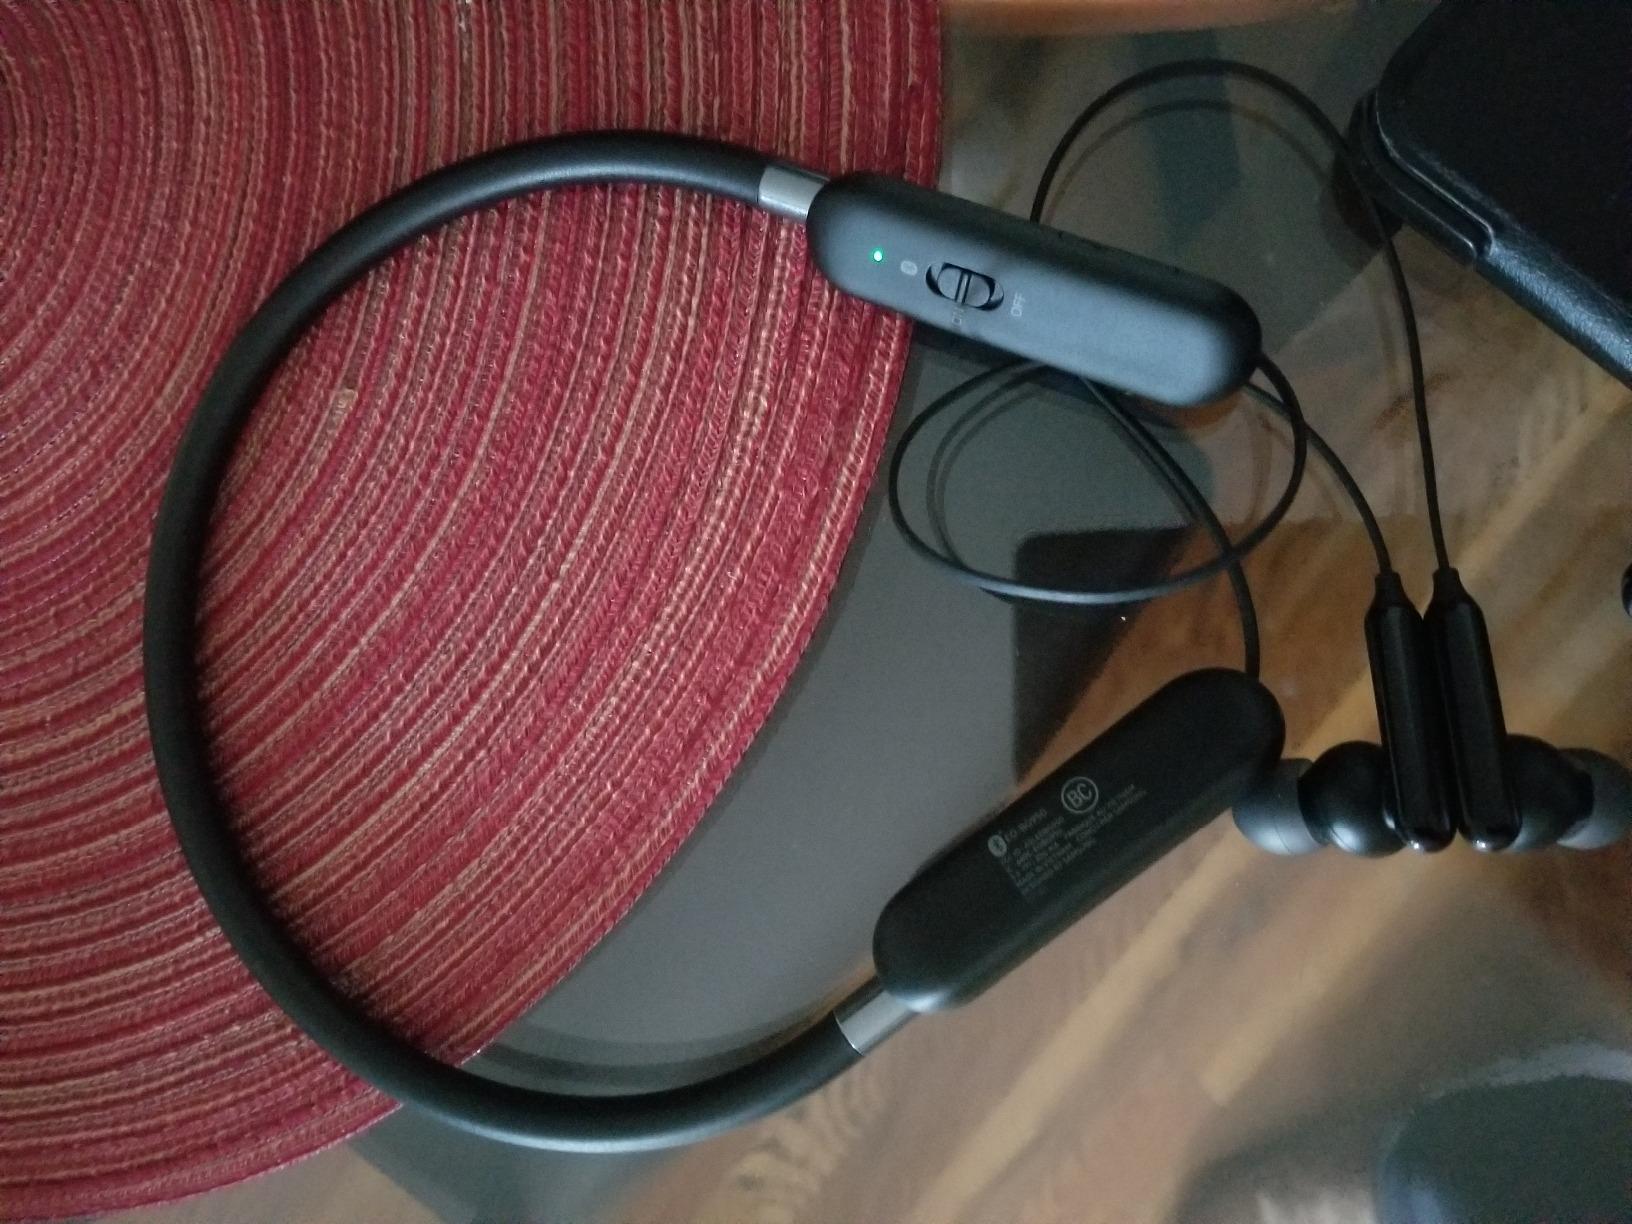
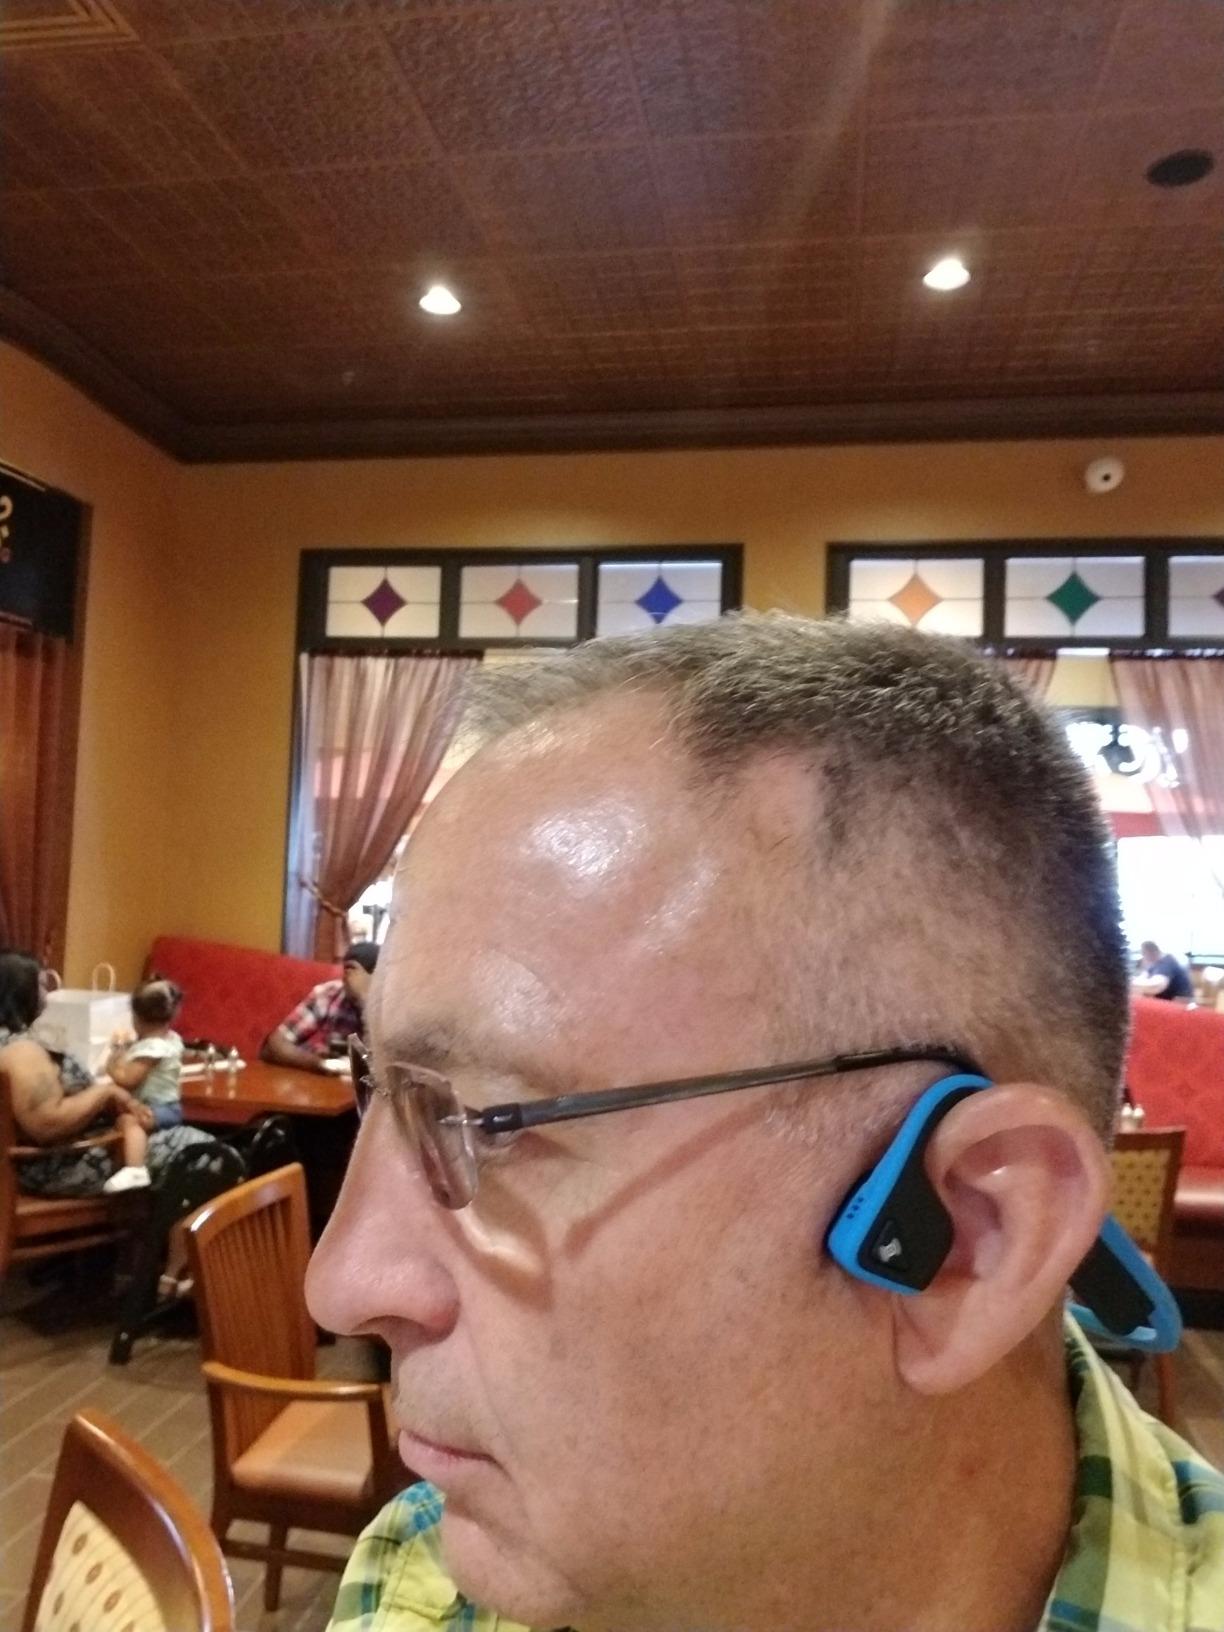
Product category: headphones
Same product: no